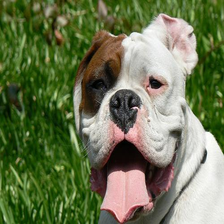
Species: dog
Breed: boxer